EDC Paris Business School

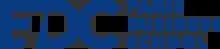

is a French business School in the city of Paris located in the business district La Défense. It offers four complete programs in English at undergraduate, graduate and post graduate levels (luxury brand management)